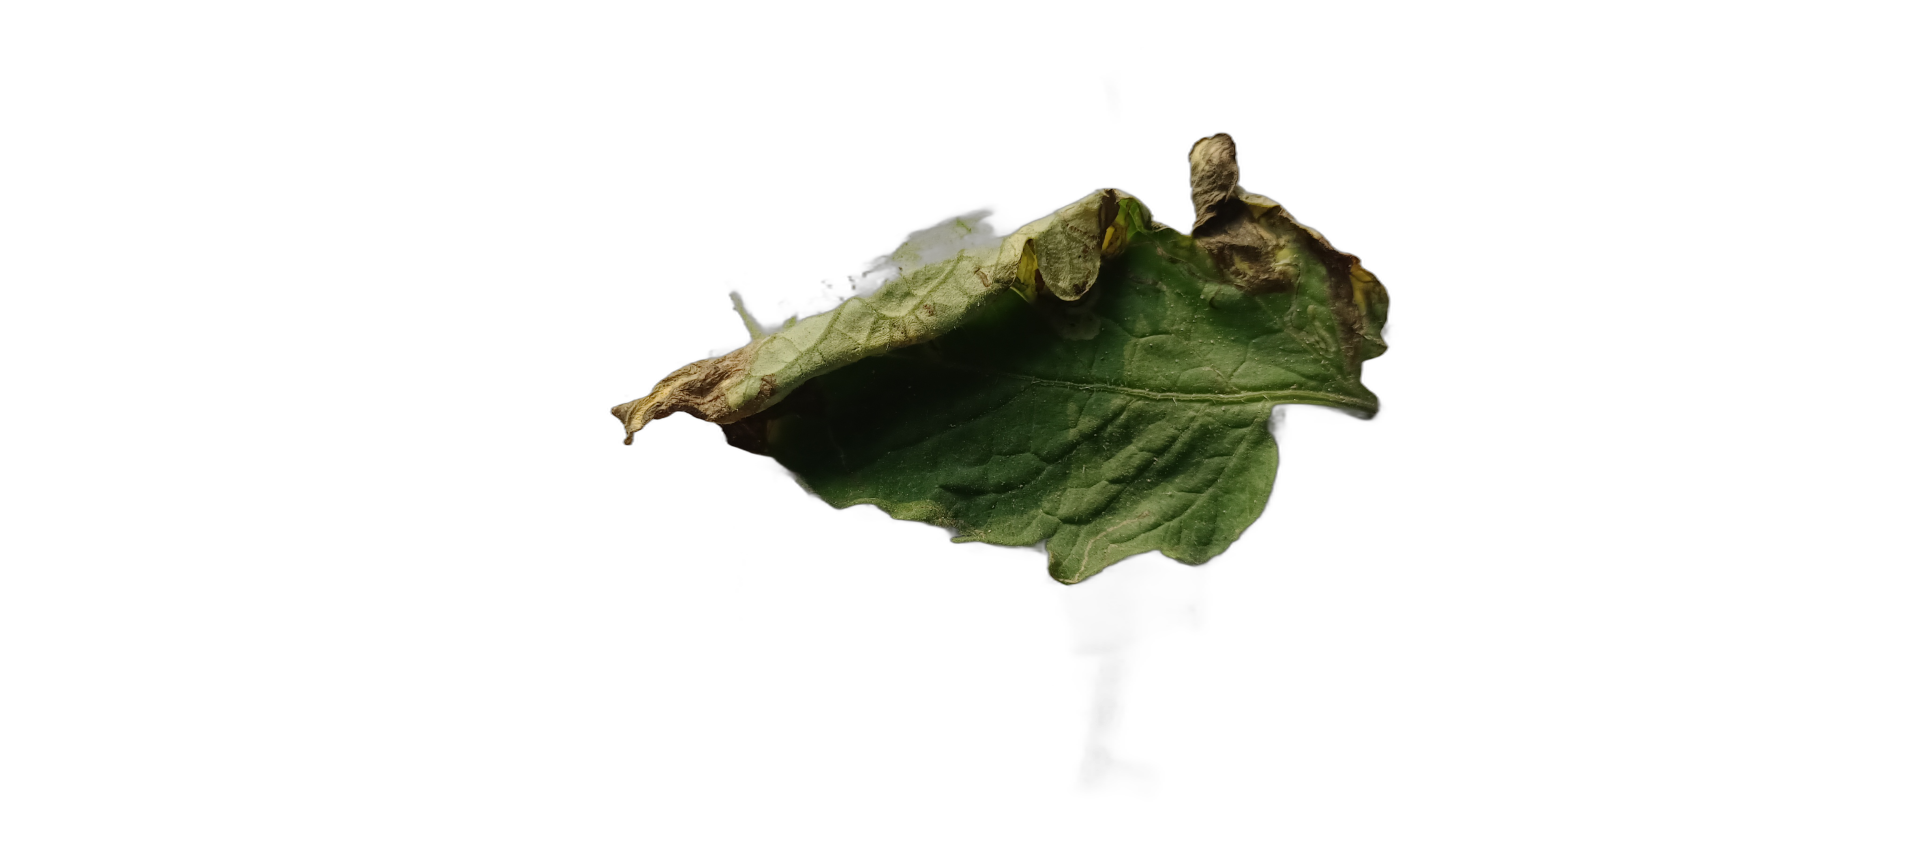
Crop: Tomato
Label: Spot